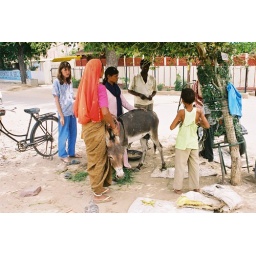
Part of TOLFA's daily work - speaking to the locals and treating street animals that are in need of help.